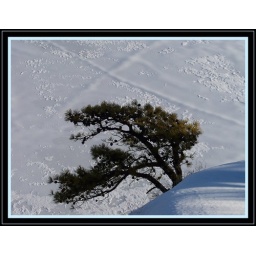
Overlooking tree  hanging over frozen lake at Miniwaska.